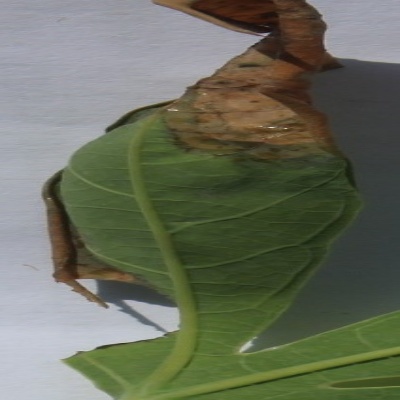
Crop: Cassava
Condition: bacterial blight